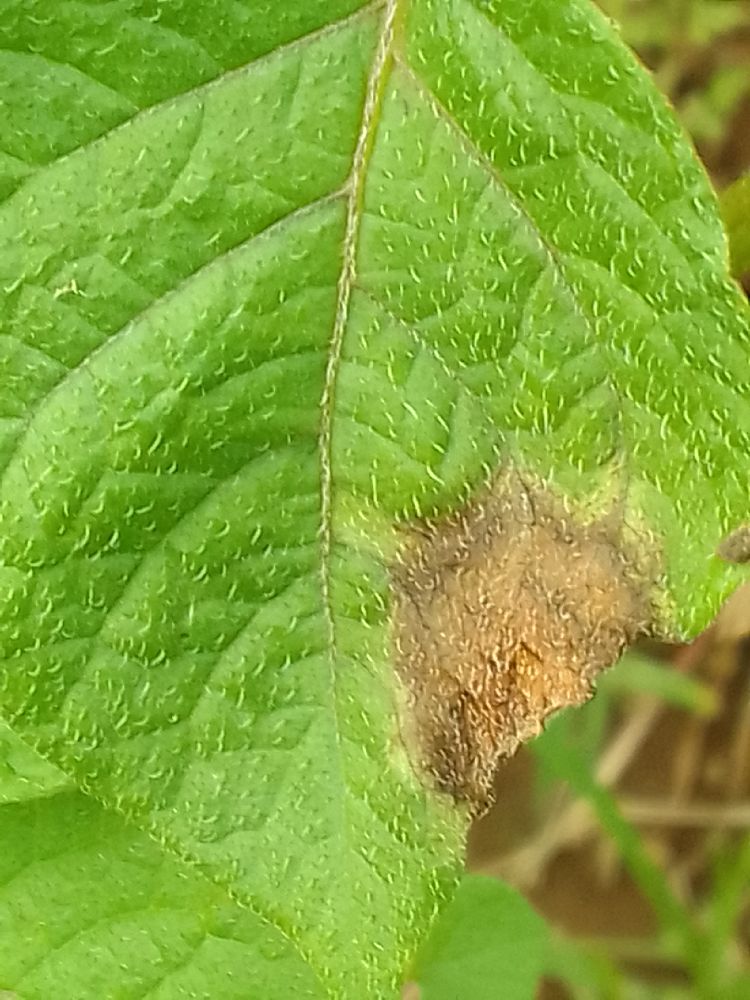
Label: Late blight